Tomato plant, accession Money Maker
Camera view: vertical (180 deg); turntable rotation: 330 degrees
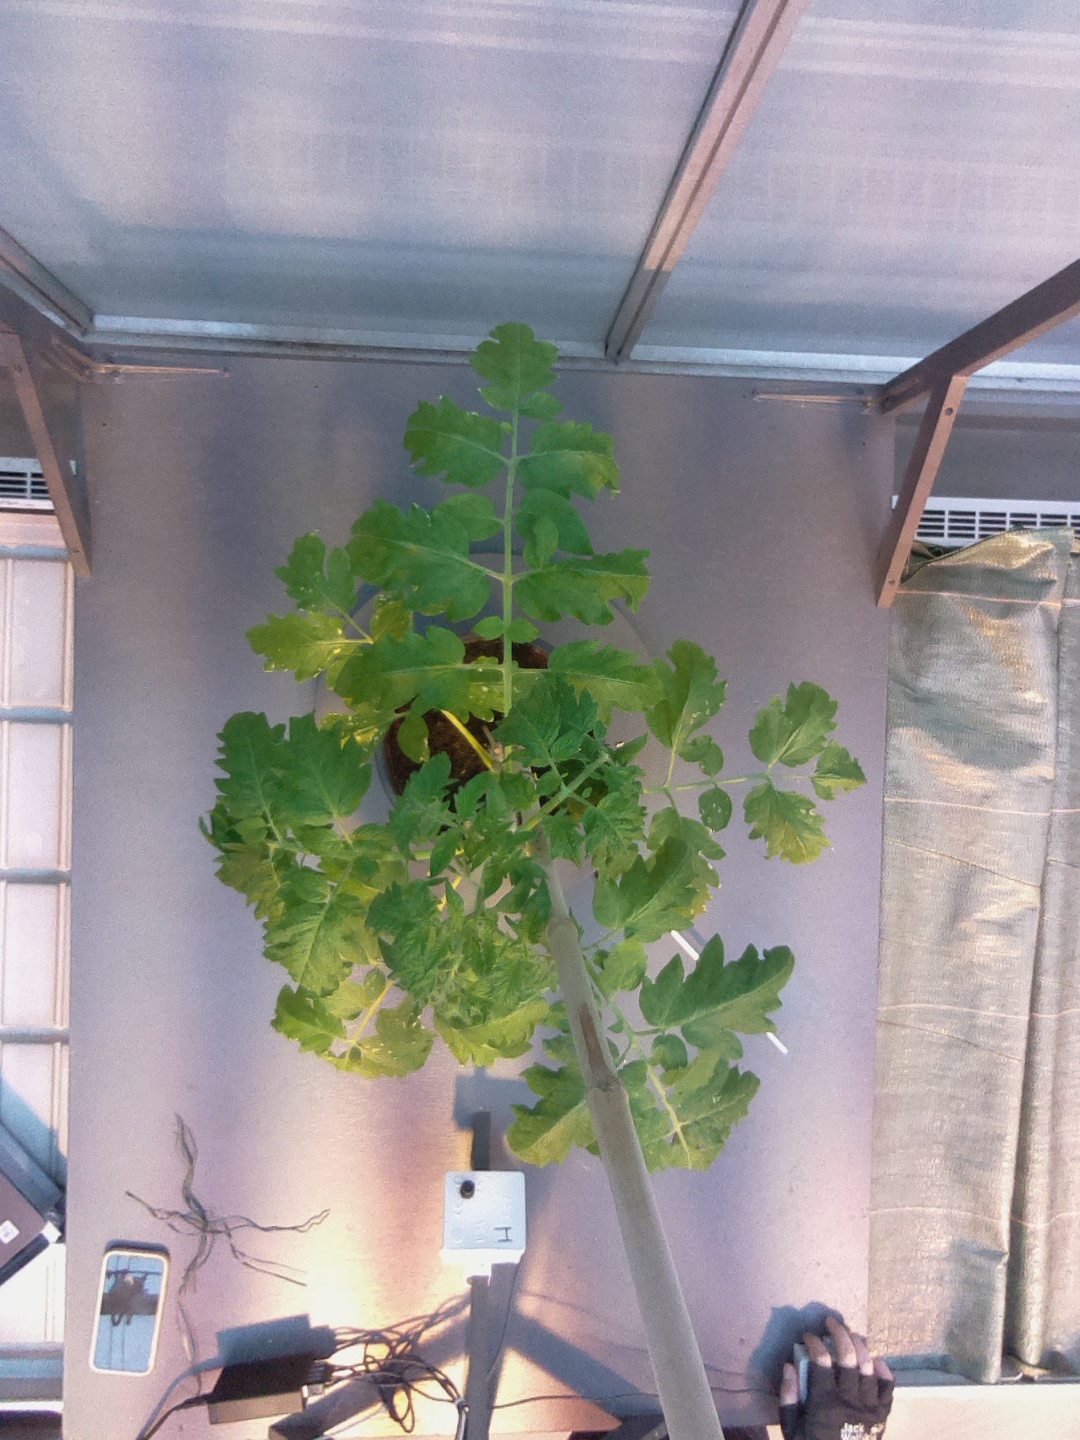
BBCH growth stage 21: 10%-20% Side shoots formed